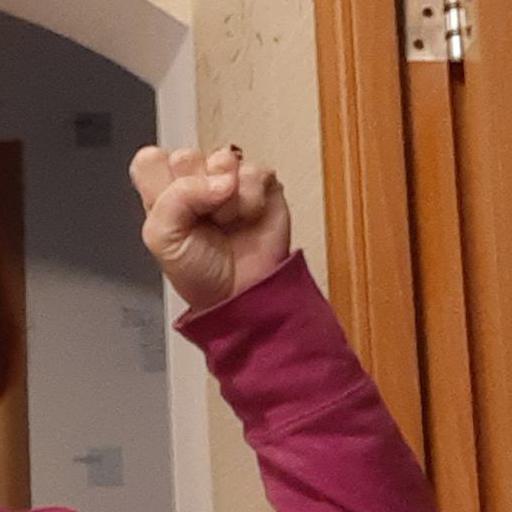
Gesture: fist